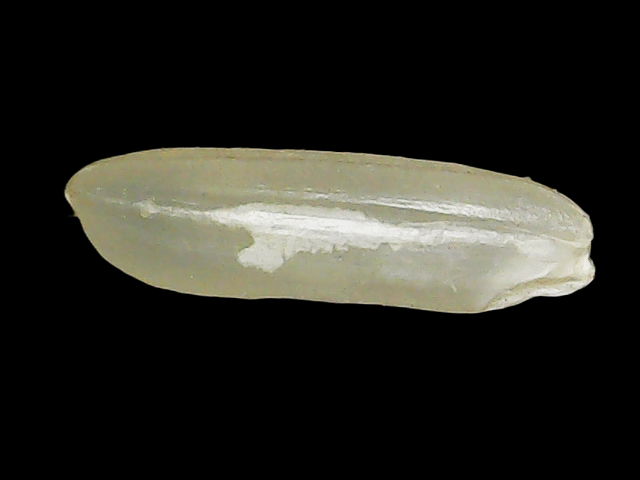
Rice variety: Binadhan11